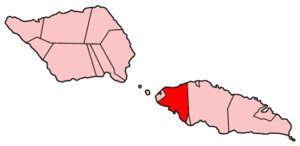
Localisation du district de A'ana (en rouge) à l'intérieur des Samoa Map of Samoa showing A'Ana district. Made by User:Golbez.